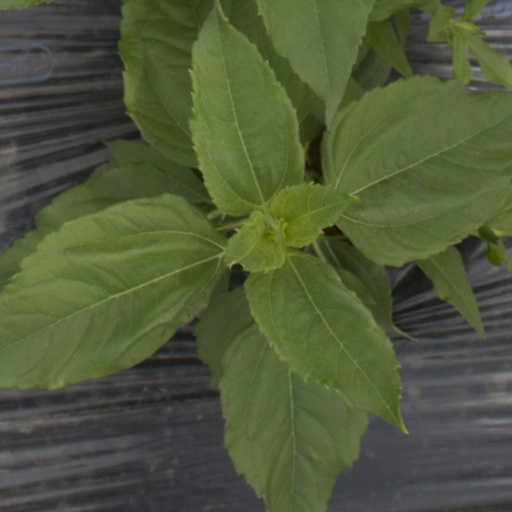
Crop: Jerusalem artichoke